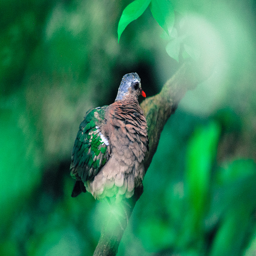
A bird with a blue head is sitting on a branch.
A bird rests on a tree branch below a leaf.
A tropical bird is perched on a tree branch.
a bird that is sitting on top of a branch
A colorful bird sitting on the branch of a tree